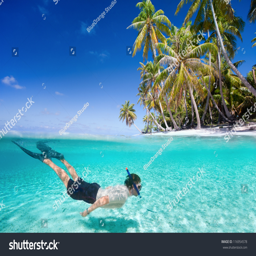
man swimming in a clear tropical waters in front of exotic island